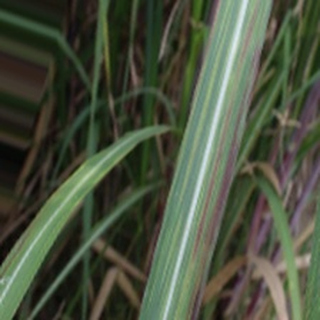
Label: sugarcane_bacterial_blight